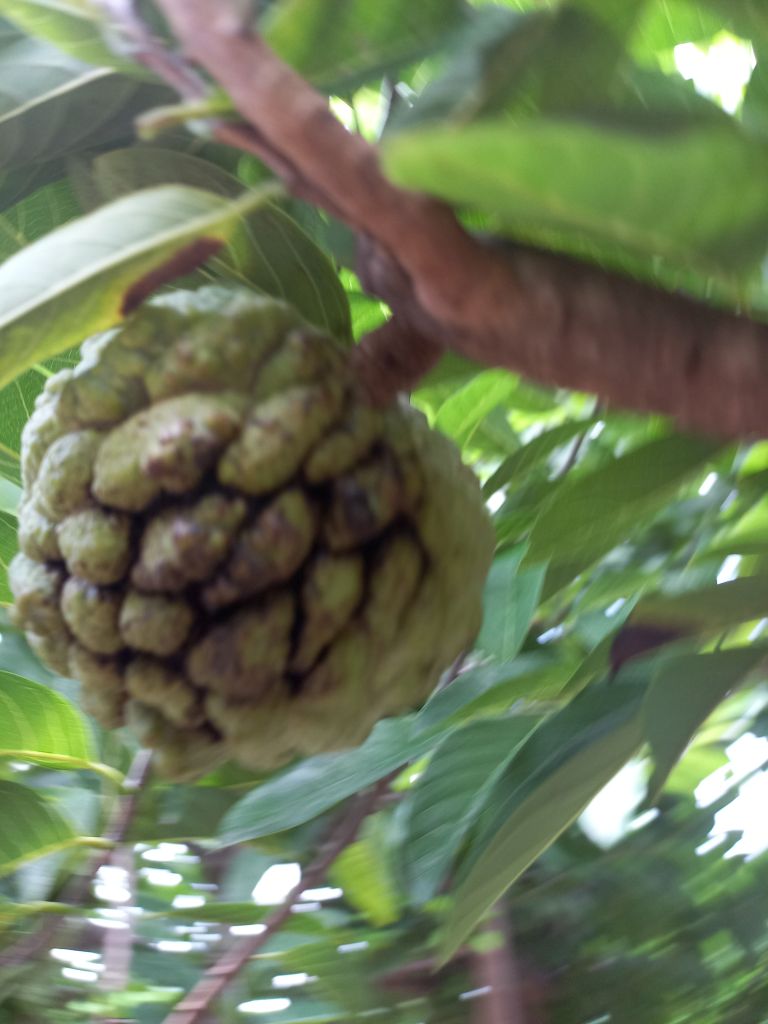
Disease label: Athracnose